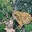
Label: frog